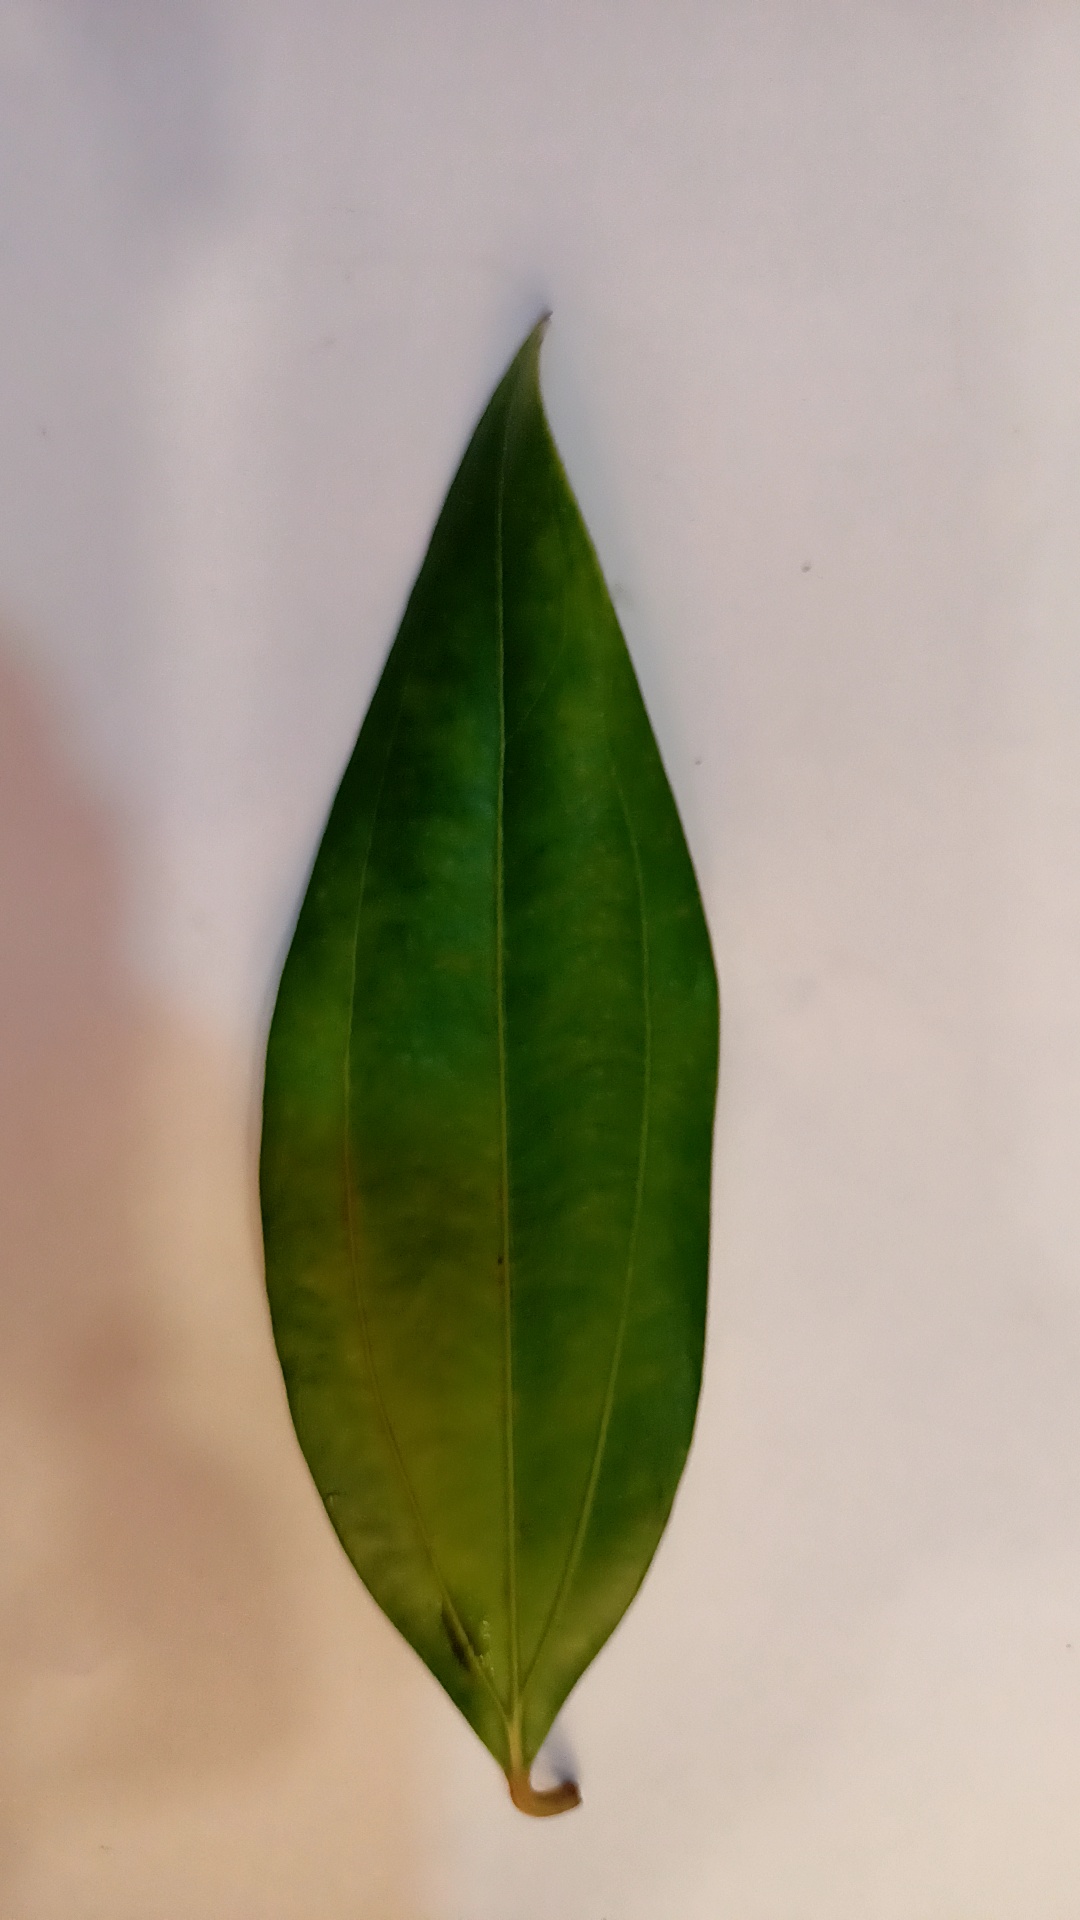
Label: Healthy